First Luso-Malabarese War

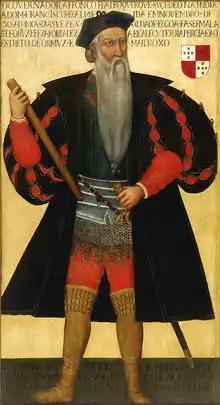
The second Portuguese governor of India Afonso de Albuquerque.

Dom Francisco de Almeida sought a defensive posture and limited the action of Portuguese fleets to convoy escort duty. In April 1506, the Zamorin outfitted a fleet of over 200 ships and thanks to the aid of the two Italian gunsmiths he now owned 400 or 500 assorted cannon, though he later had the two gunsmiths executed for trying to leave his service. The second battle of Cannanore nevertheless resulted in disaster for the fleet of the Zamorin, as its Hindu, Arab and Turkish mercenary crews were totally untrained and uncoordinated, hence many of the larger vessels were sunk and the crews either killed or drowned by three "naus" and a caravel commanded by Dom Lourenço de Almeida.